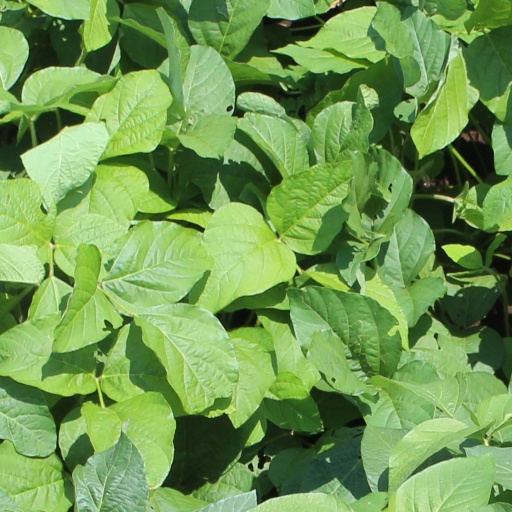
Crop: soybean